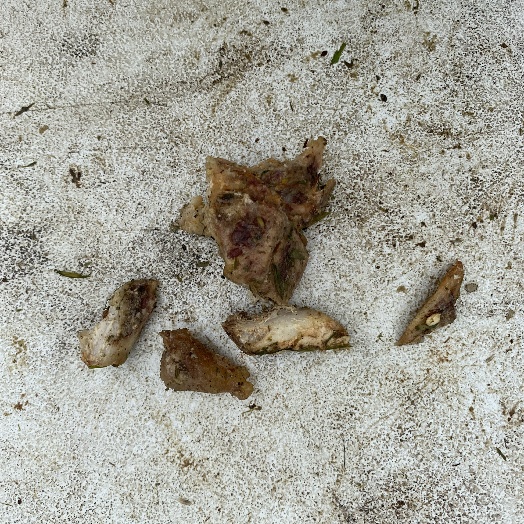
Label: generalcompost